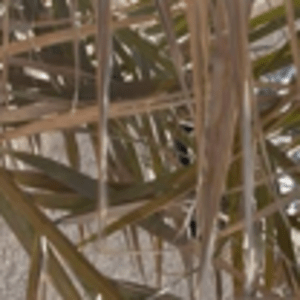
Label: Manganese Deficiency